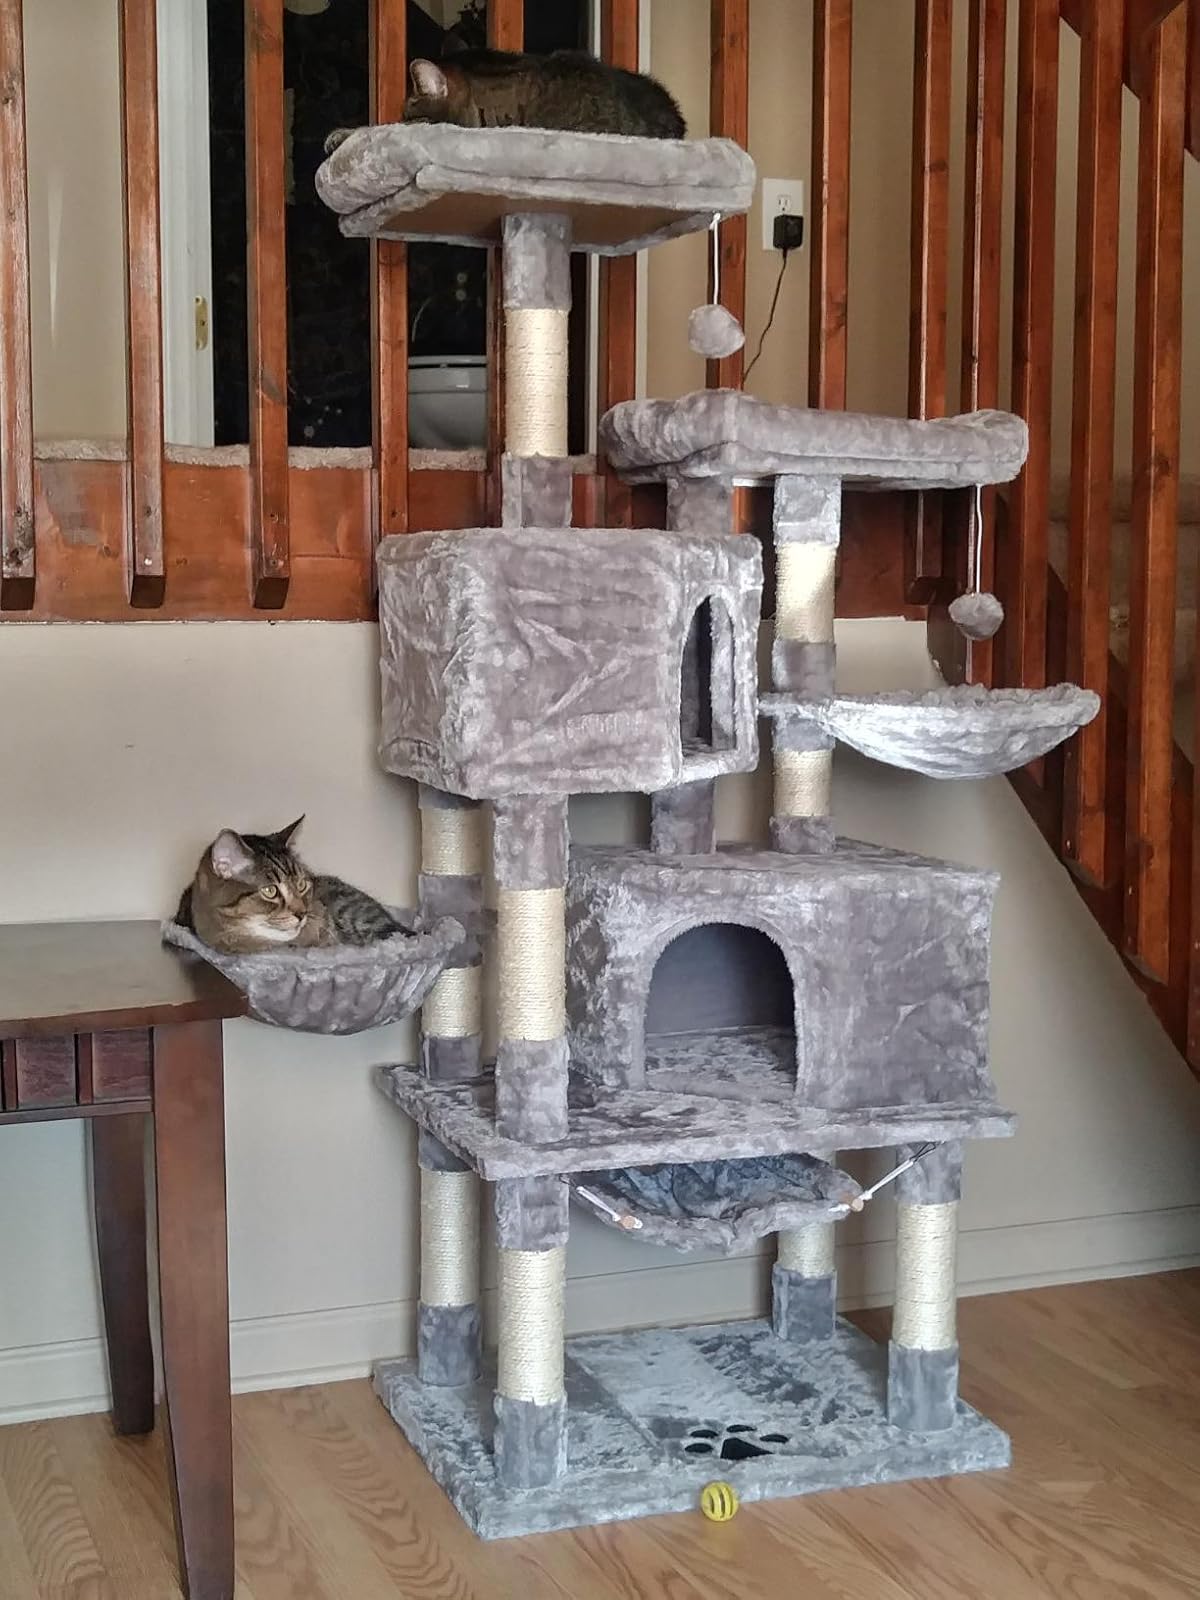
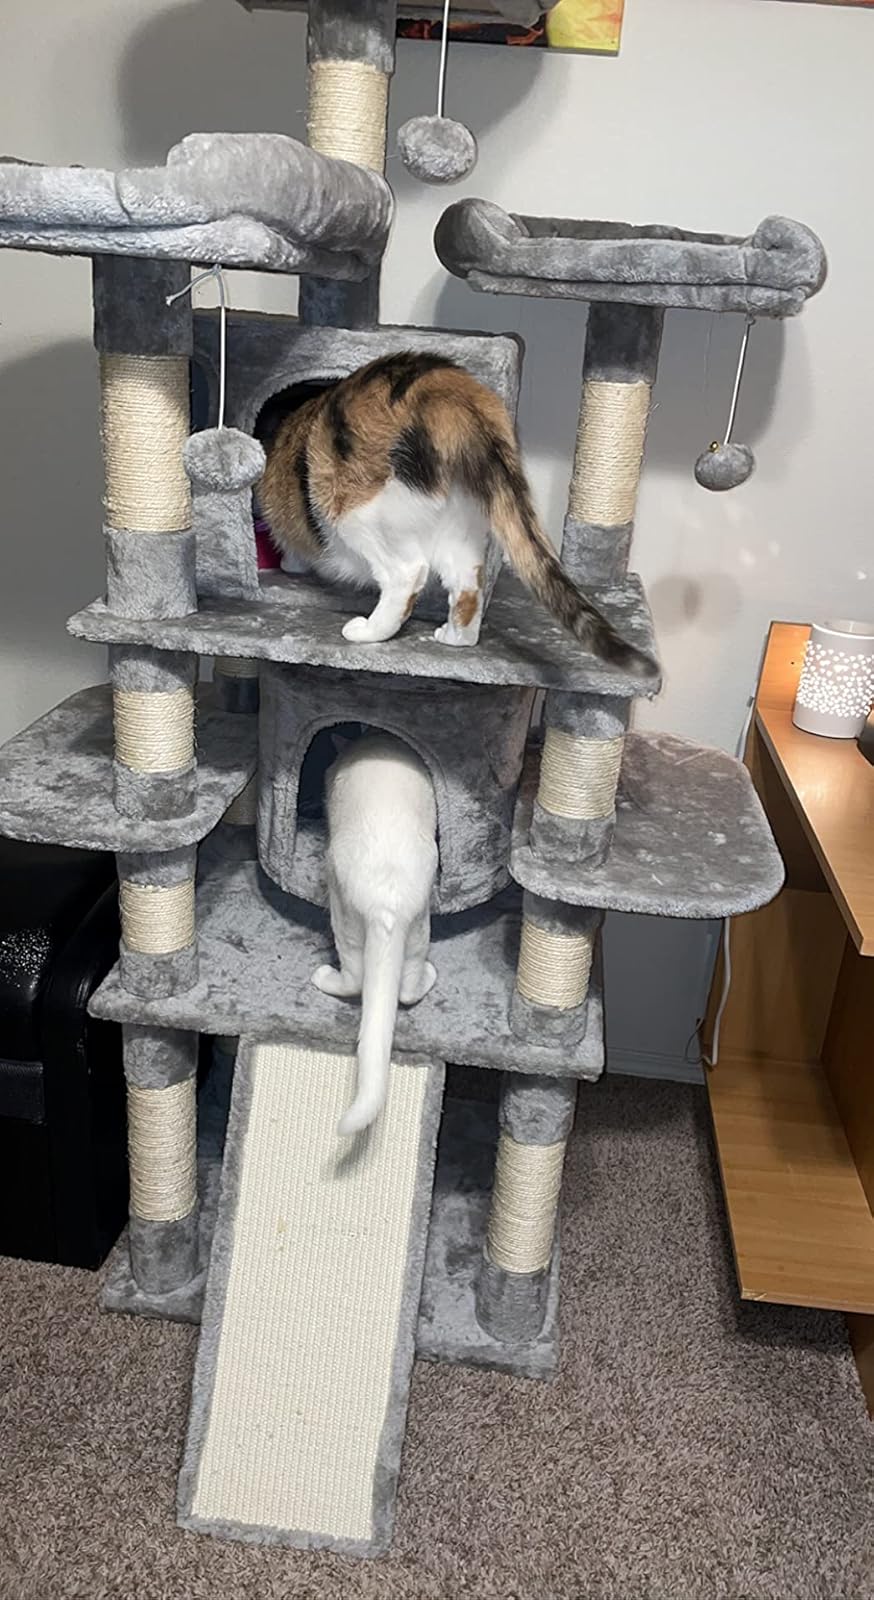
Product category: items_cat tree
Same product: no